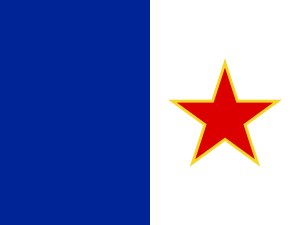
Front de libération du Québec
FLQ's flag
Front de libération du Québec var en venstreorienterede nationalistisk og socialistisk paramilitær oprørsgruppe i Québec i Canada, der var aktiv mellem 1963 og 1970. Gruppen betrages som en terrororganisation på grund af sin voldelige aktioner. Gruppen var ansvarlig for 160 voldelige episoder og 8 dræbte i sin levetid, gruppen gennemførte blandt andet angreb mod regeringsbygninger, bombeattentater og mord.